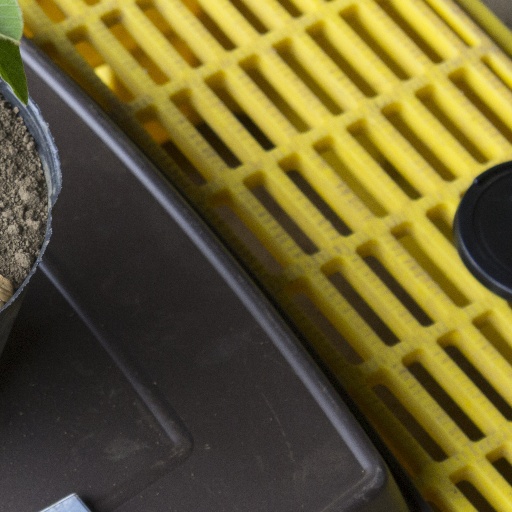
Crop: soybean